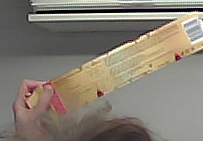
Product: toblerone_white